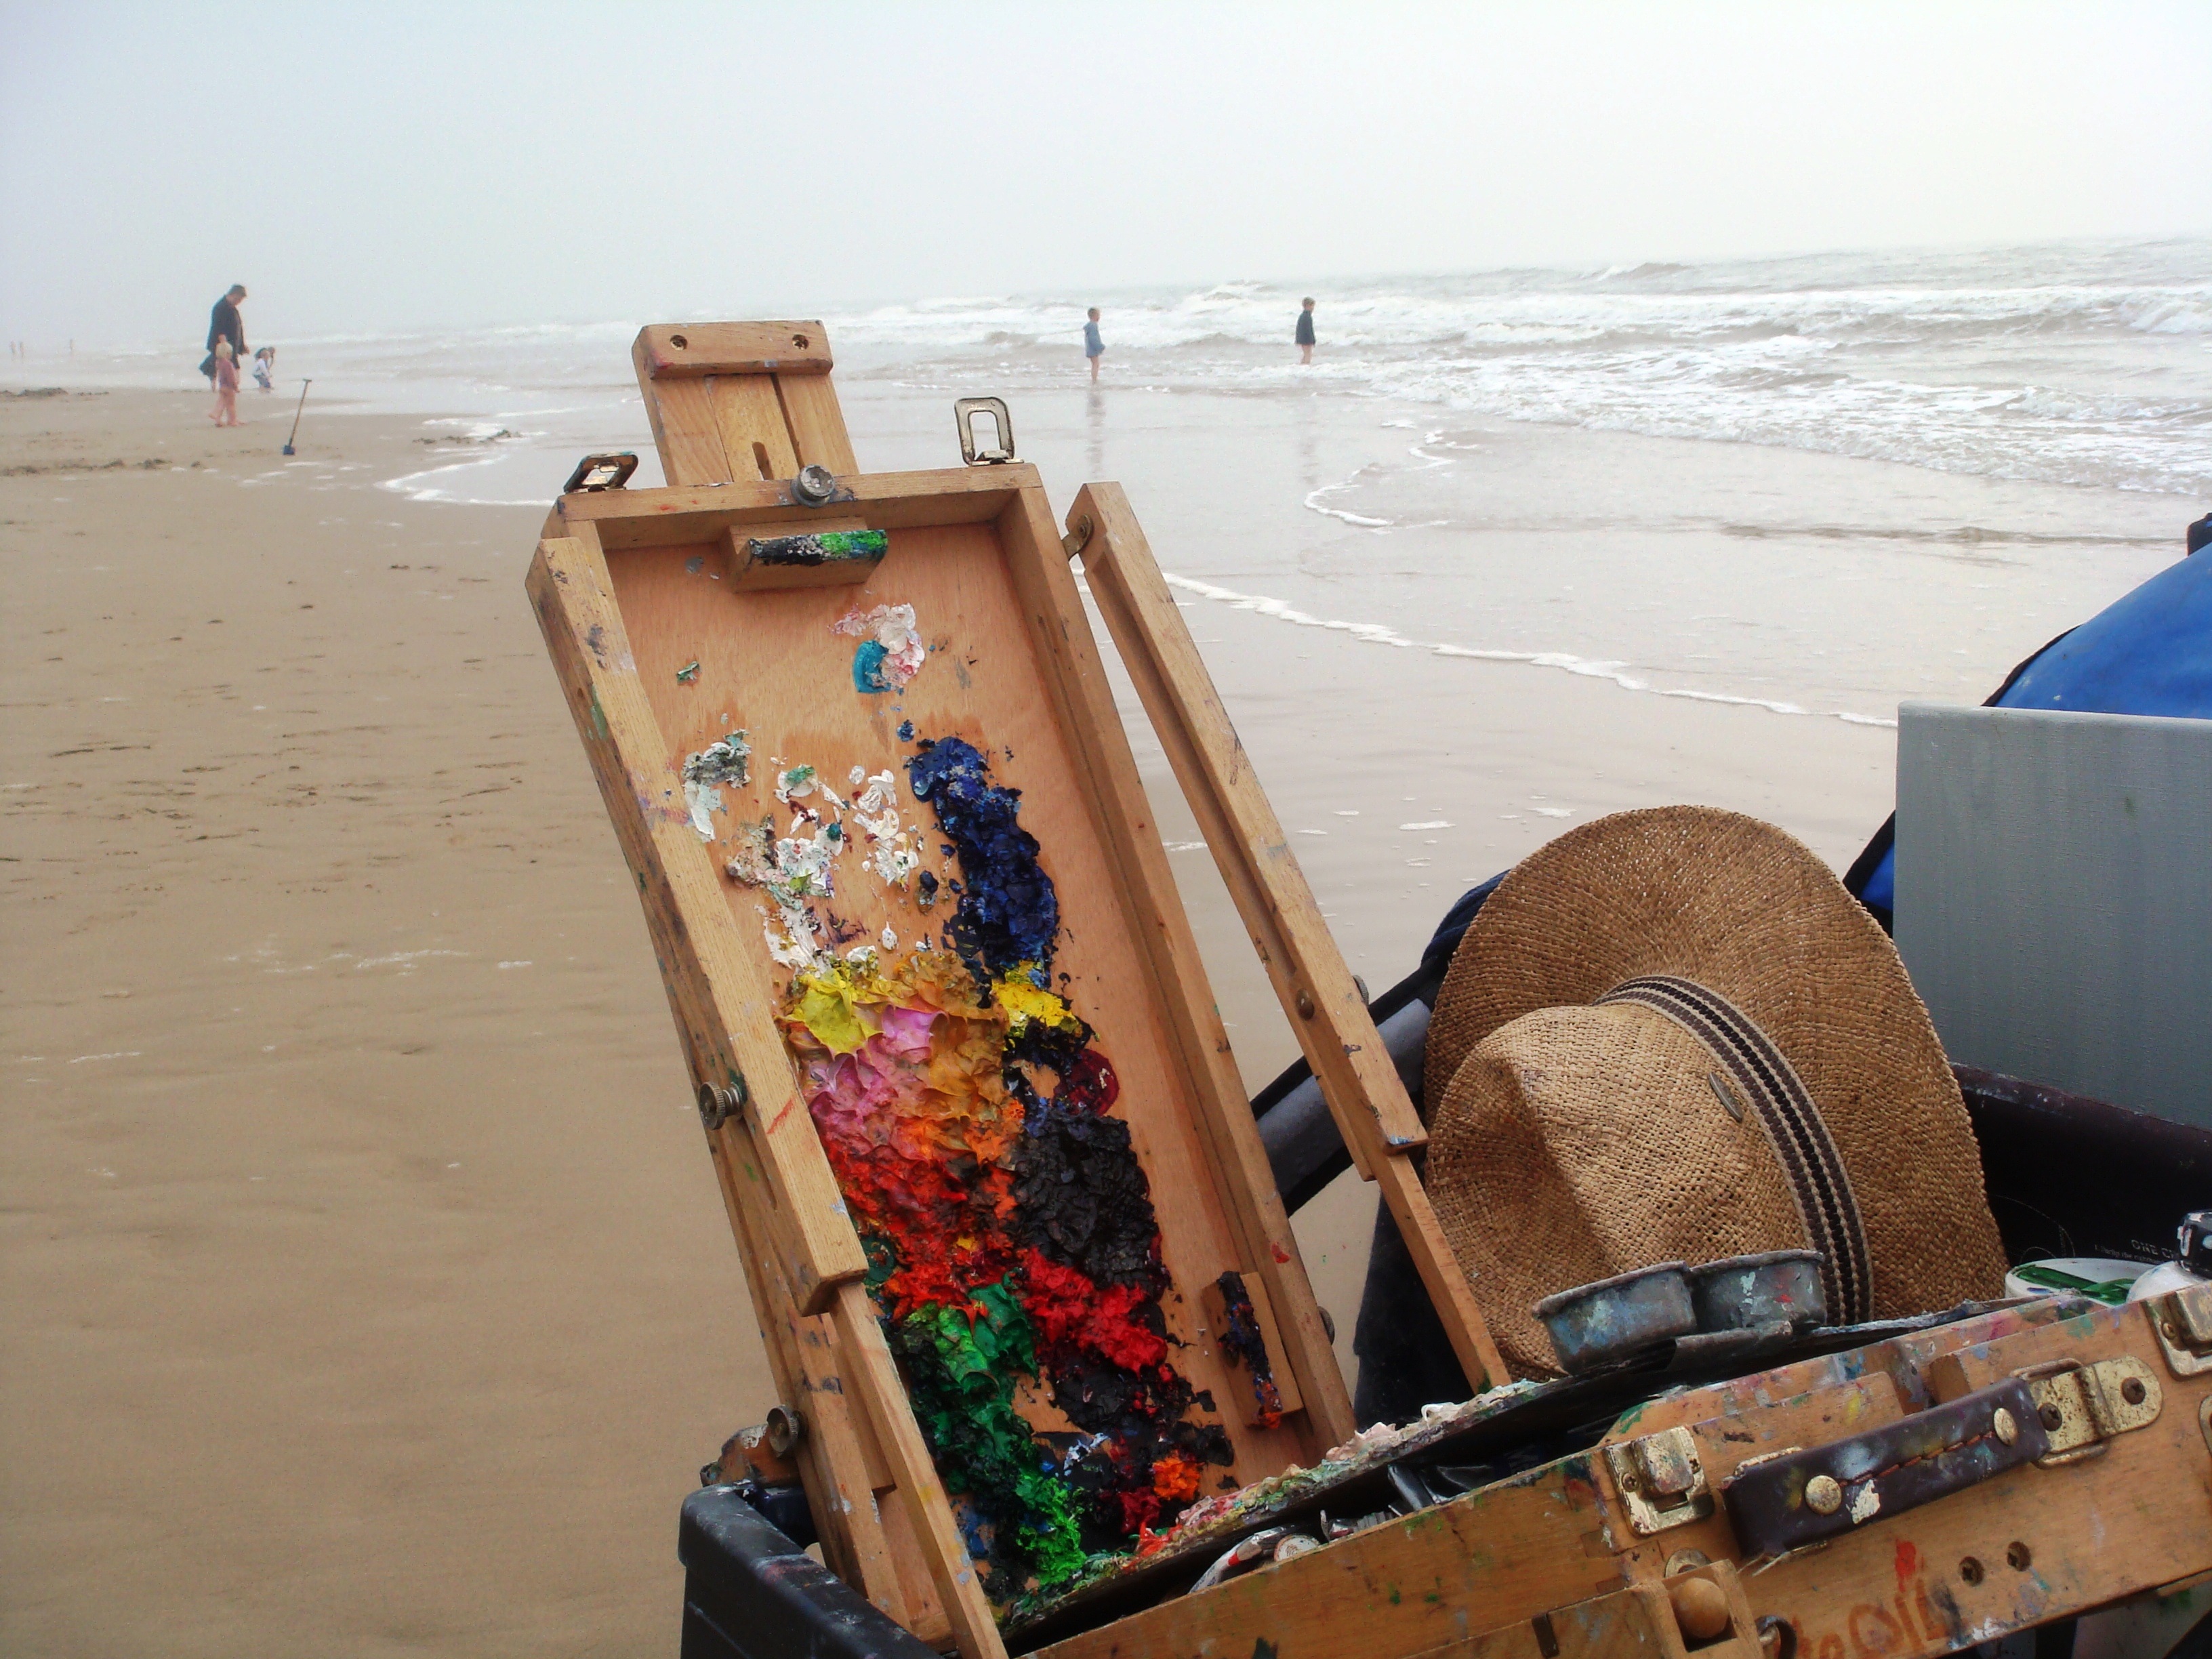
beach, sea, coast, sand, creative, boat, air, vacation, travel, vehicle, artist, paint, painting, colors, pallet, workplace, land wash